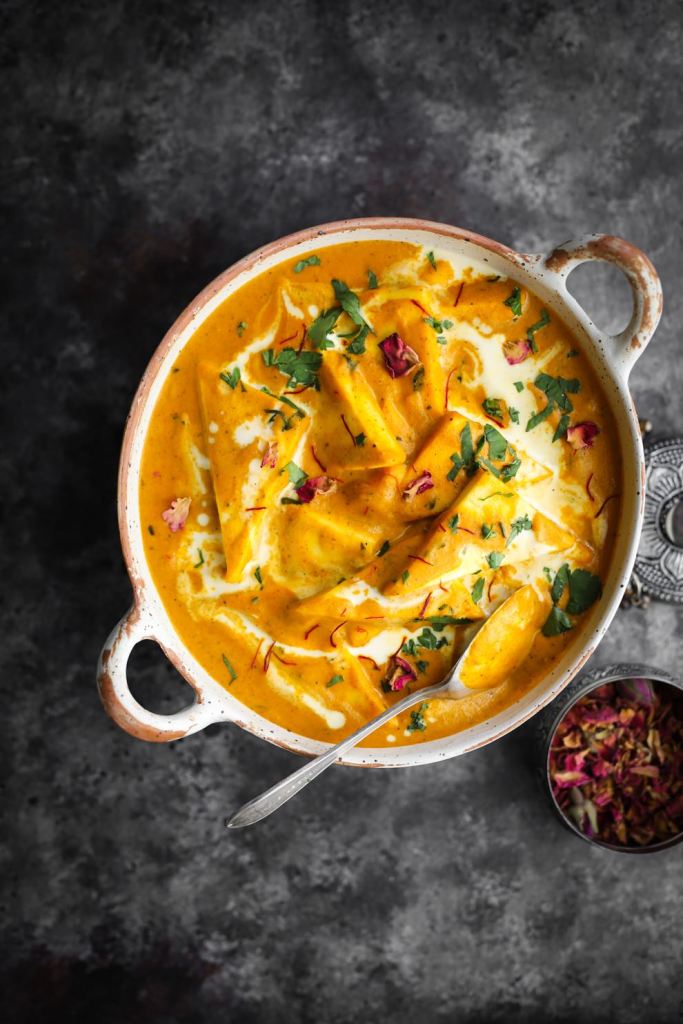
Dish: kadai_paneer